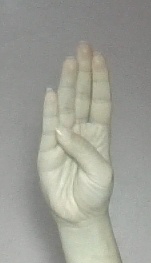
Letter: kaaf